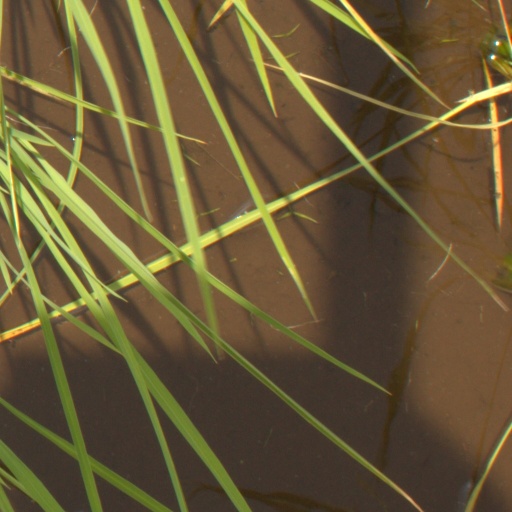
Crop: rice